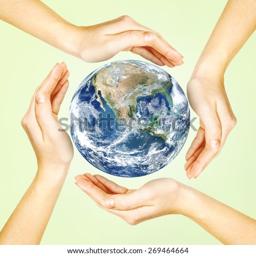
woman hands protect earth on white background .